Mario Daniele

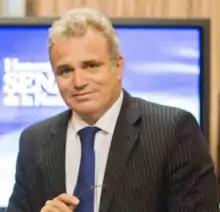
Mario Domingo Daniele

Mario Domingo Daniele (born November 19, 1961, in San Justo, Buenos Aires) was an Argentine Justicialist Party Senator representing Tierra del Fuego.